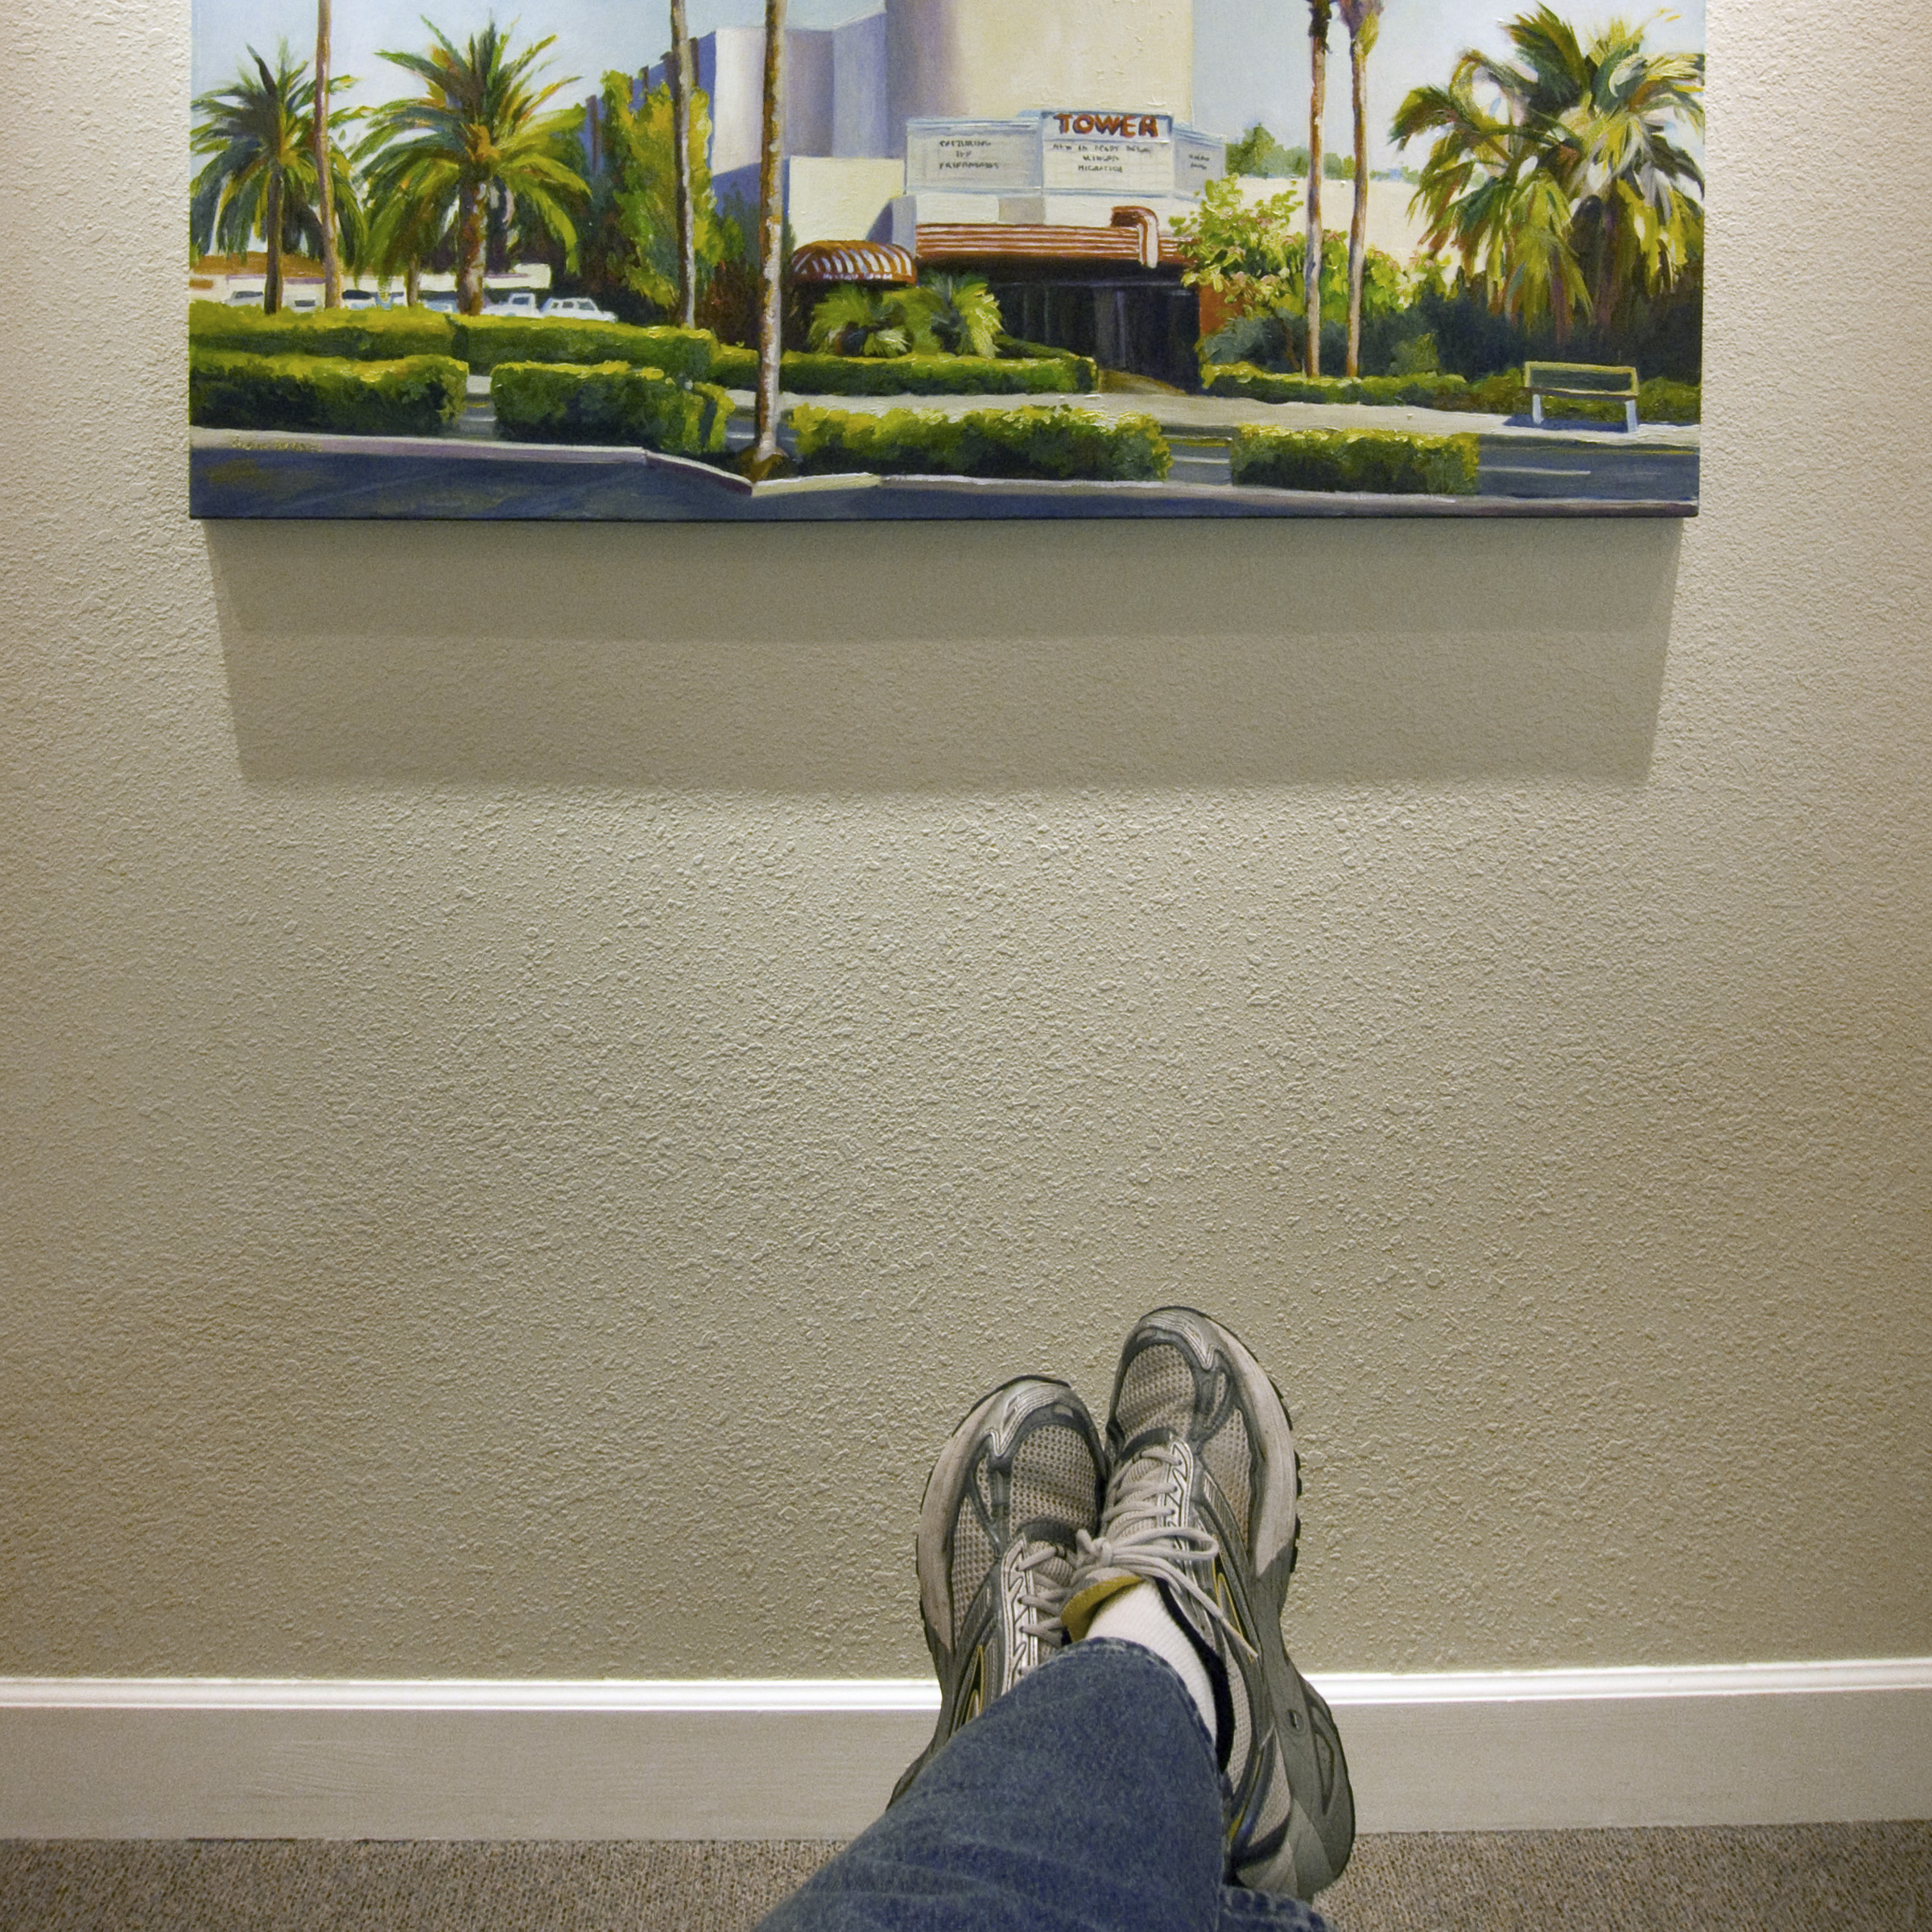
interior design, art